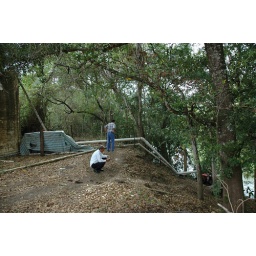
Pictured is water pump and storage tank. Water is pumped from river below to irrigate the rice fields.